Mighty Sound of Maryland

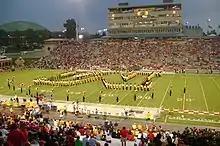
The Mighty Sound of Maryland forms the "Block M" formation in 2007 at Maryland Stadium (then Byrd Stadium).

In August 2000, the bands moved from their old home of Tawes Fine Arts Building into the then-new Clarice Smith Performing Arts Center. In November of that year the Mighty Sound of Maryland marched in the Macy's Thanksgiving Day Parade in New York City. In September 2001, the new band room was dedicated to Mr. John E. Wakefield, Director of Bands.